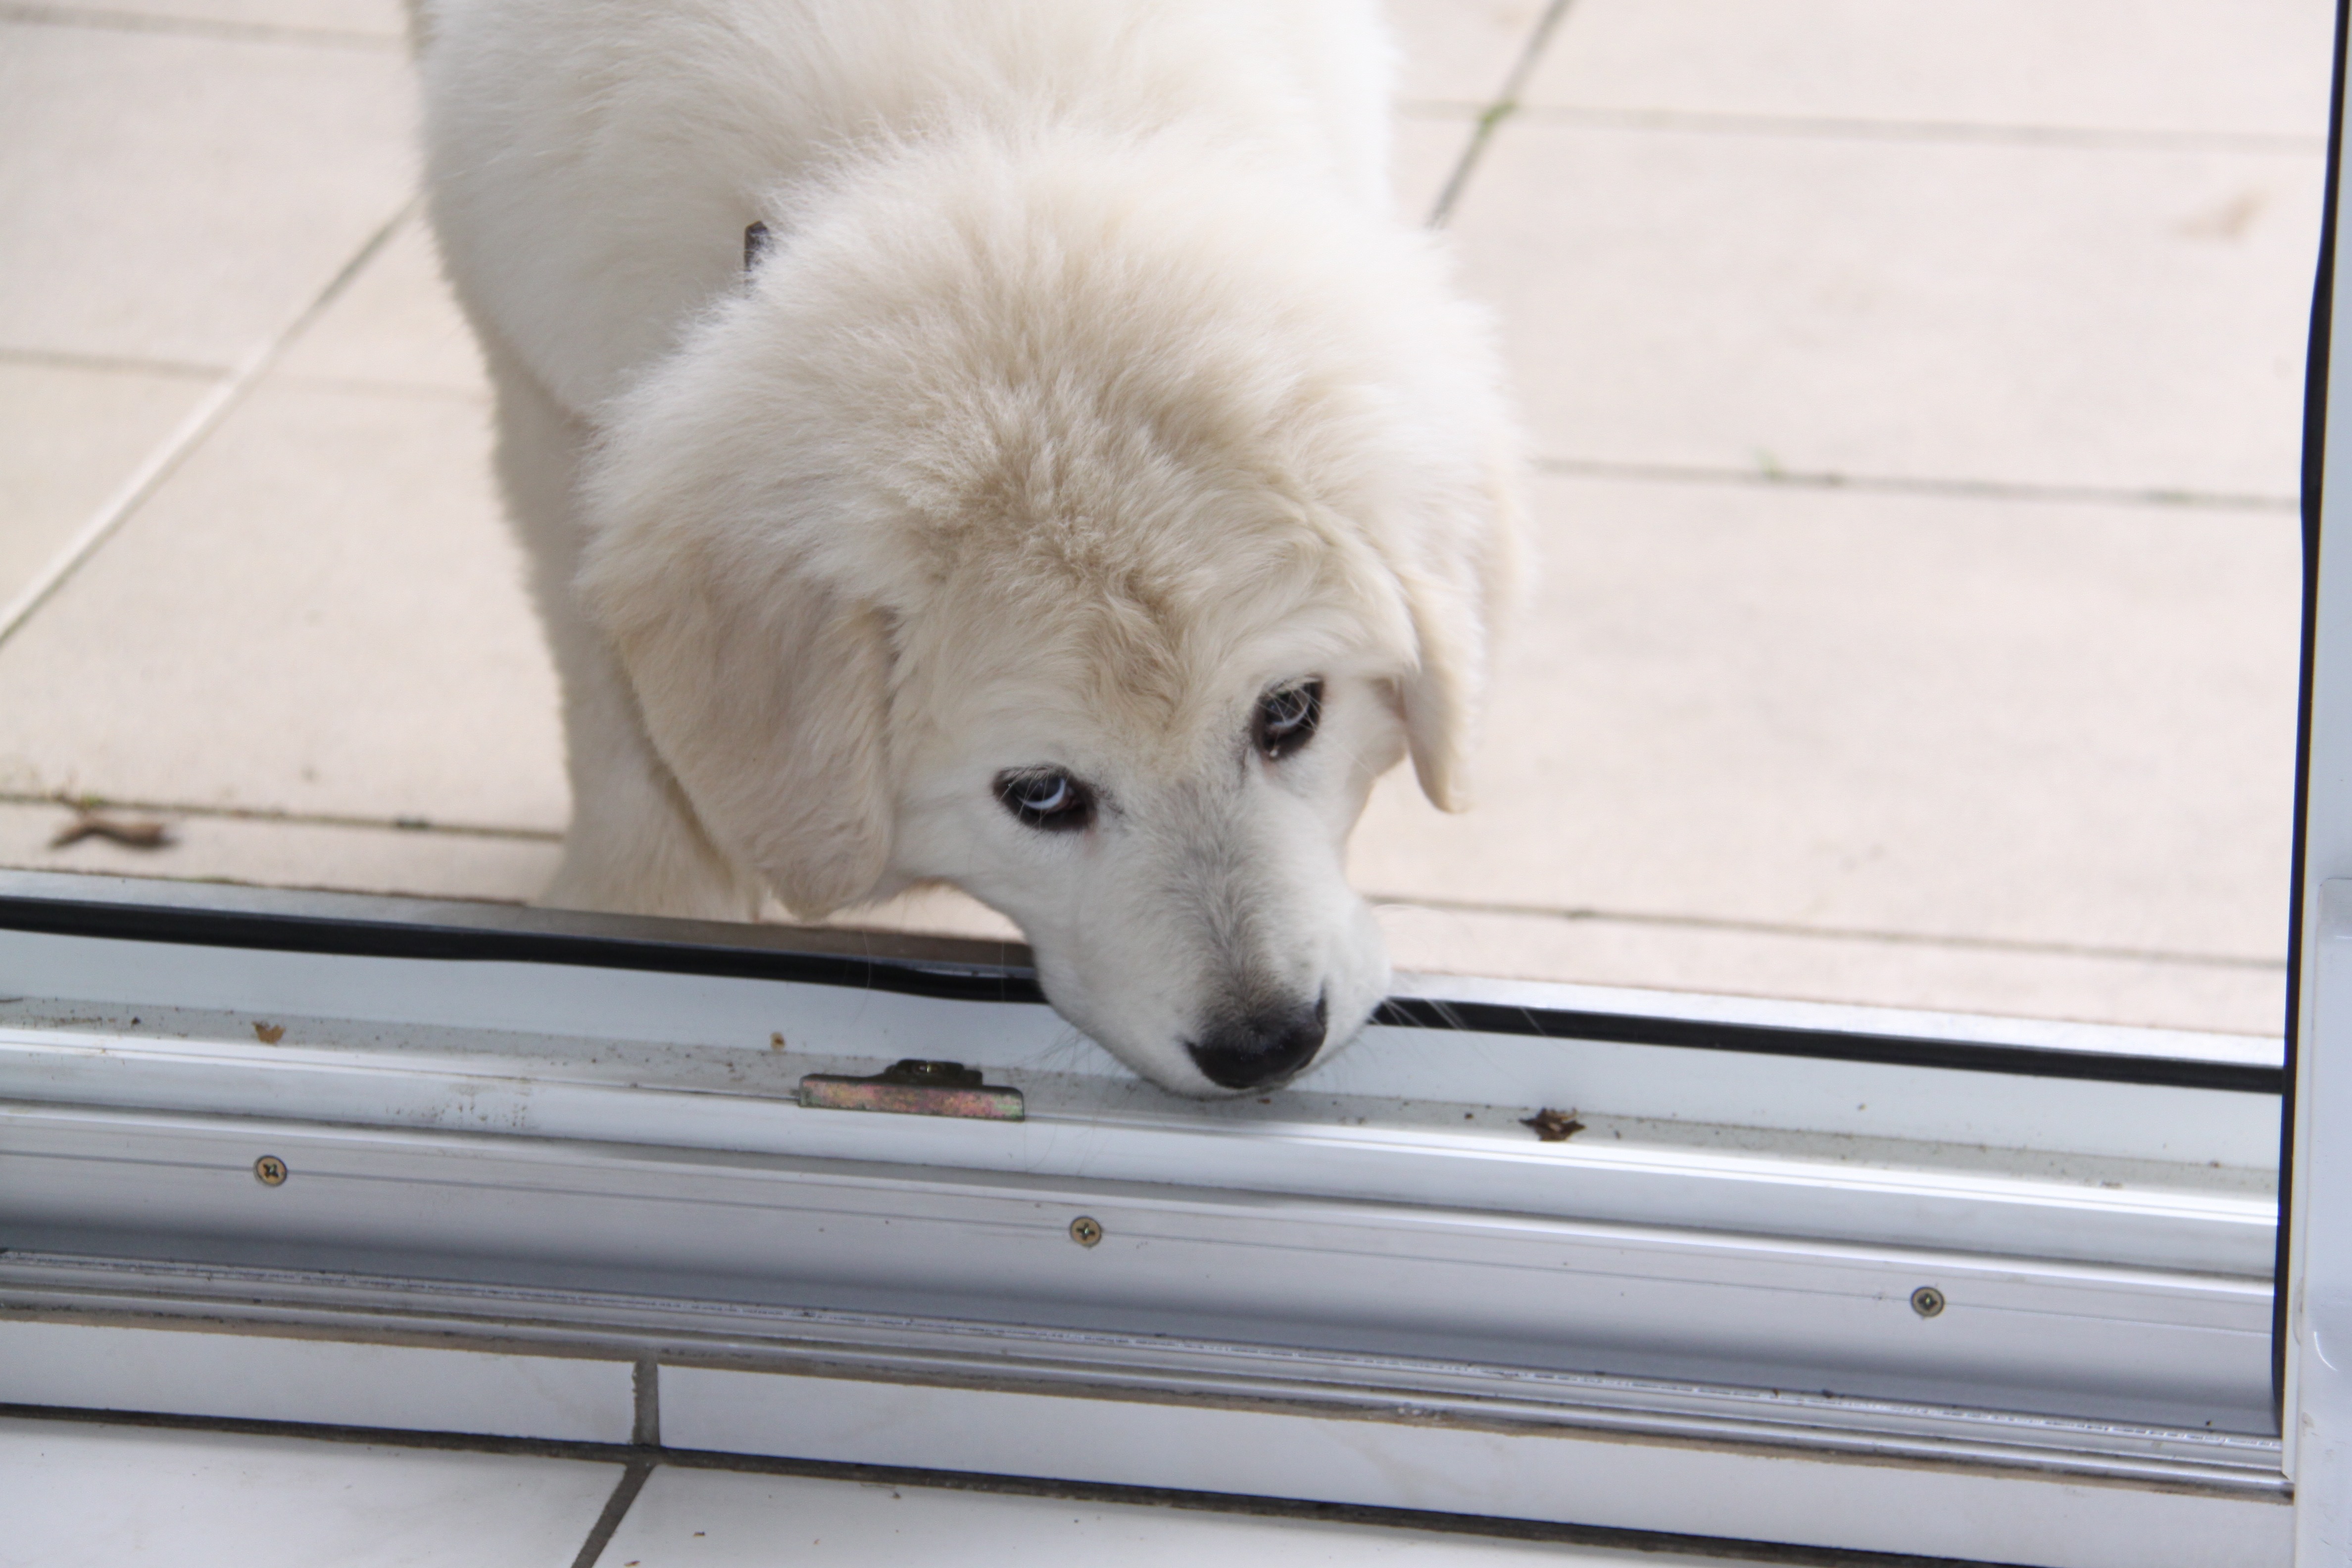
white, play, puppy, dog, mammal, vertebrate, dog breed, berger, samoyed, dog like mammal, dog breed group, great pyrenees